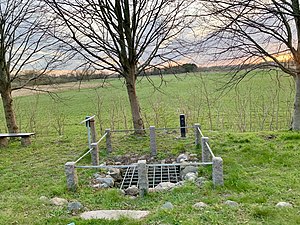
Sankt Olavs Kilde
Kilden
Sct.Olavs Kilde og pengeblok
Sankt Olavs Kilde er en tidligere kilde, som ligger umiddelbart ud til Østbyvej syd for Skuldelev. Den fremstår i dag som en 2 m dyb kvadratisk brønd, sat af store kampesten.